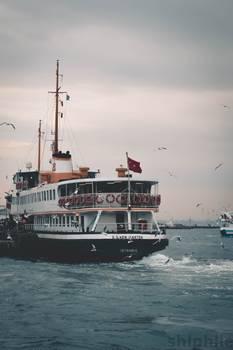
Label: Watermark